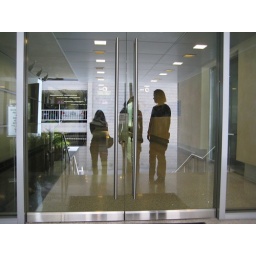
Our reflections in the door to the office building